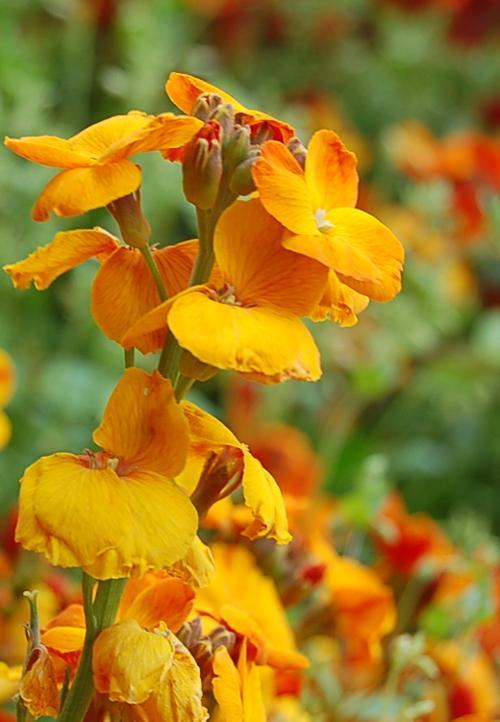
Label: wallflower